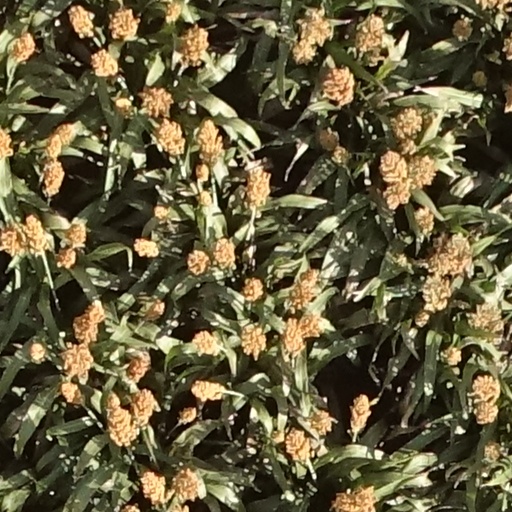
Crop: sorghum